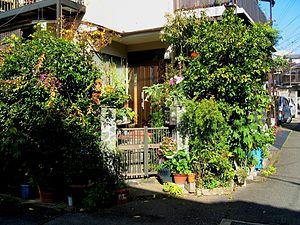
Le jardinage en Asie est originaire de Chine et de Perse, où l'horticulture ornementale a commencé, et d'où elle s'est ensuite propagée sur tout le reste du continent.